Four-minute warning

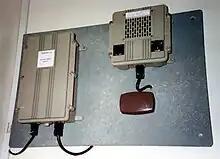
WB1401 warning receiver

It was the responsibility of the United Kingdom Warning and Monitoring Organisation (UKWMO) at the United Kingdom Regional Air Operations Centre (UK RAOC) located at RAF Booker to alert the nation to an imminent air attack. Once an alert was initiated the national and local television and radio networks would break into transmissions and broadcast a warning (the warning message would originate from an emergency studio in BBC Broadcasting House in London). Simultaneously the national air raid siren system would be brought into service. A system, which used the same frequency on normal telephone lines as the peacetime speaking clock, was employed for this whereby a key switch activation alerted 250 national Carrier Control Points or CCPs present in police stations across the country. In turn the CCPs would, via a signal carried along ordinary phone lines, cause 7,000 powered sirens to start up. In rural areas, around 11,000 hand powered sirens would be operated by postmasters, rural police officers, or Royal Observer Corps personnel (even parish priests, publicans, magistrates, subpostmasters or private citizens could be involved in some remote rural areas).